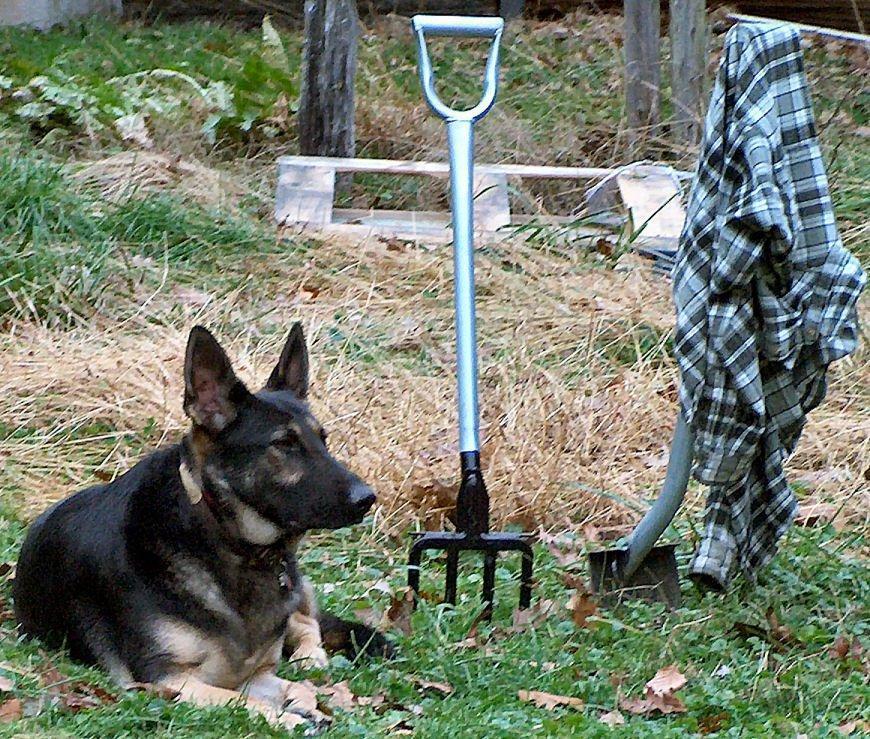
German_shepherd